Neo Drift Out: New Technology

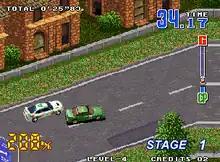
Gameplay screenshot

"Neo Drift Out" is an arcade-style rallying game with an isometric view. To start things off, the player chooses between three Japanese rally-spec vehicles—the Mitsubishi Lancer, the Subaru Impreza, and the Toyota Celica—which vary with their Speed, Control, and Body stats.